Battleborn (book)

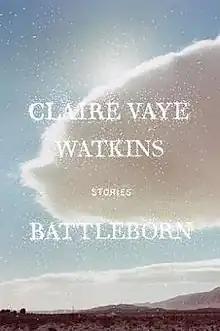
First edition (US)

Battleborn (2012) is a short story collection by American author Claire Vaye Watkins.